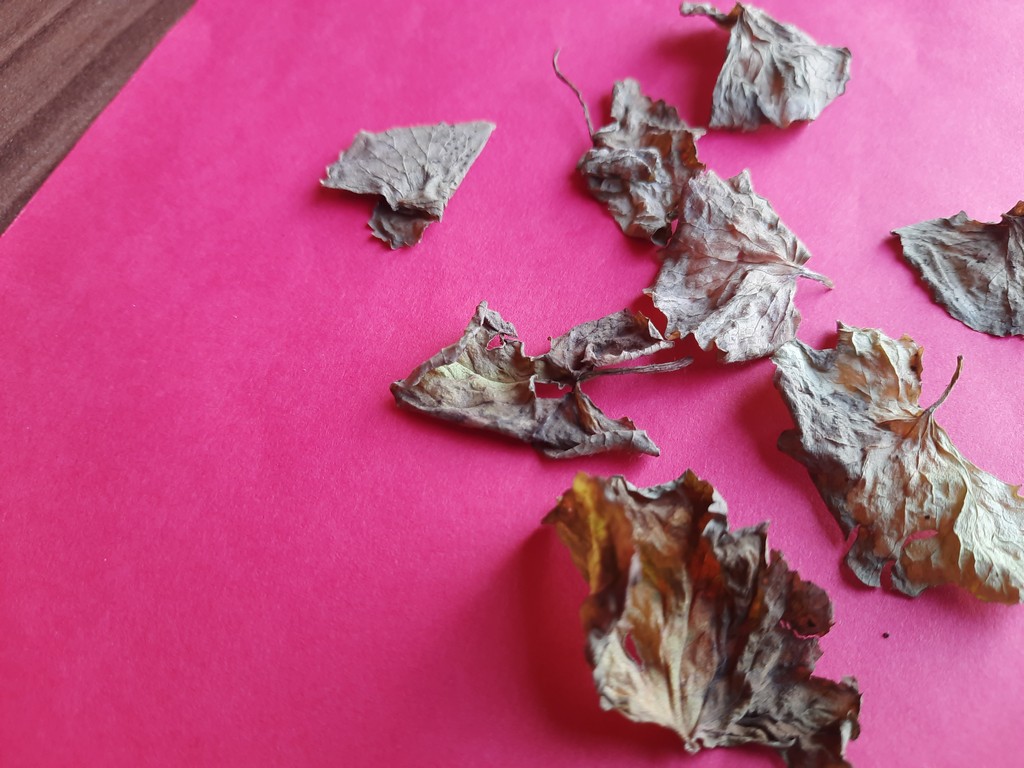
Label: Dried